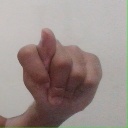
अक्षर: ट